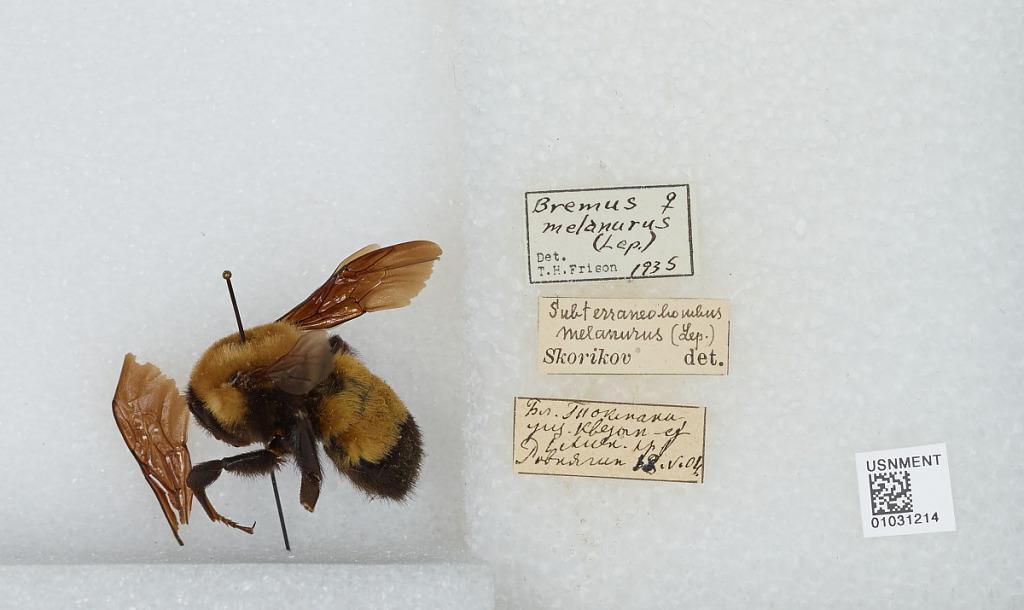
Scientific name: Bombus (Subterraneobombus) melanurus Lepeletier
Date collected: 1909-5-18
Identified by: Frison, T. H.